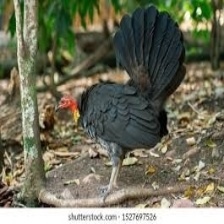
Species: BUSH TURKEY
Scientific name: ALECTURA LATHAMI